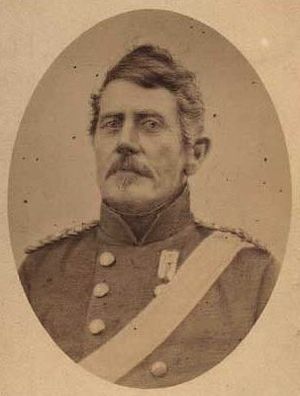
Adolph Juel
Adolph Juel
Hans Adolph Juel var en dansk officer og godsejer, bror til bl.a. Niels Juel og Carl Juel-Brockdorff.